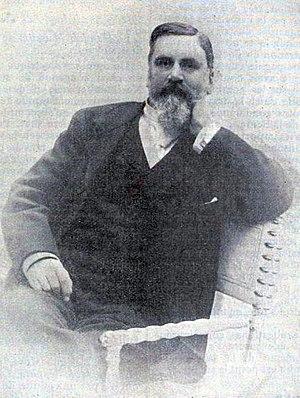
Émile Levassor peu avant sa mort
Émile Constant Levassor, né le 21 janvier 1843 à Marolles-en-Hurepoix et mort le 14 avril 1897 à Paris, est un ingénieur français.